Naruka

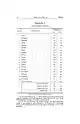
Census of India (1891), showing the independent states of Rajputana Agency in colonial times

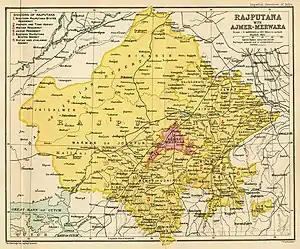
Map of modern-day Indian state of Rajasthan in 1909 AD

At the time of Indian Independence, Rajasthan included 19 princely states (including Alwar), 3 chiefships (Lawa, Neemrana and Kushalgarh) and 1 centrally-adminstered territory of Ajmer-Merwara. Among these total 23 territories, 3 were ruled by Kachhwaha dynasty - Jaipur, Alwar and Lawa.